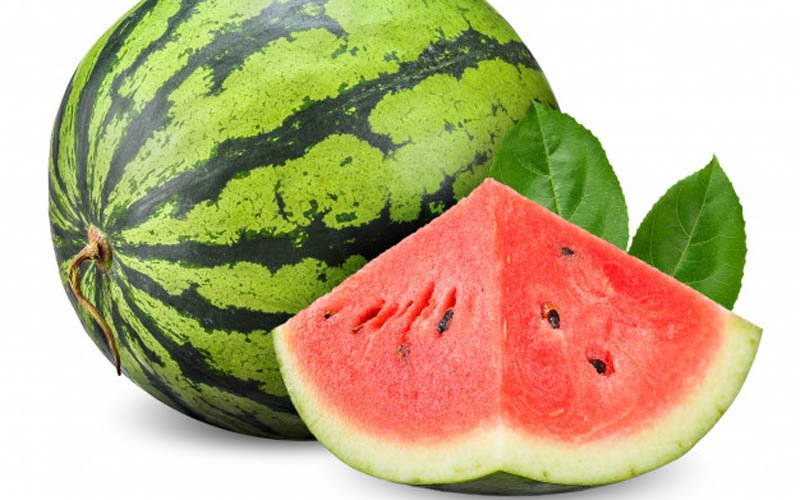
Label: Watermelon